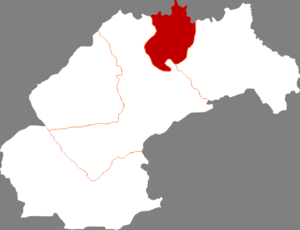
Le district de Ningjiang est une subdivision administrative de la province du Jilin en Chine. Il est placé sous la juridiction de la ville-préfecture de Songyuan.